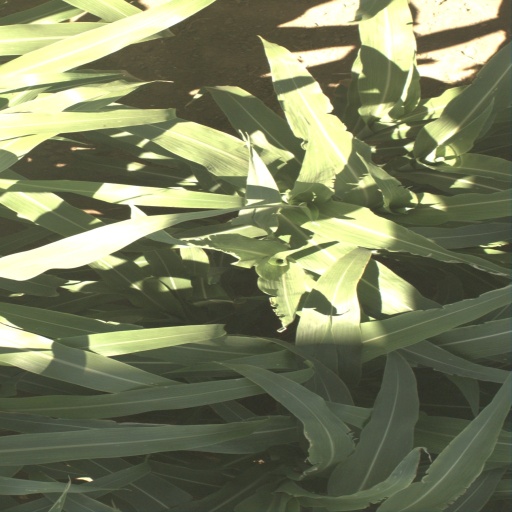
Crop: sorghum